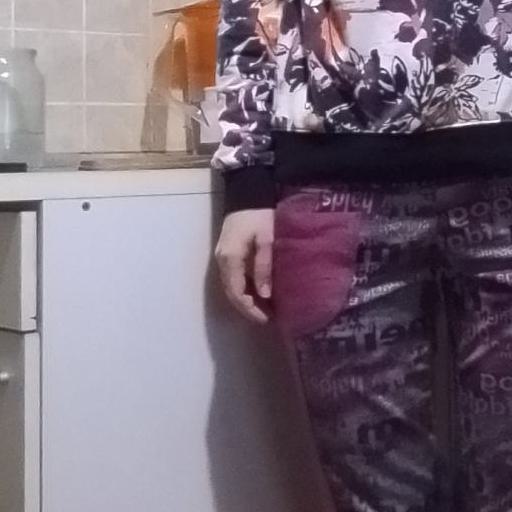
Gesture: no_gesture